Perry County, Tennessee

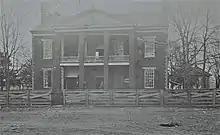
The 1868 courthouse in Linden.

In 1850, it was reported that there were 10 grist mills, a saw mill, a furnace, and two tanneries in operation within the county. Additionally, 21 churches were organized, as well as 23 schools enrolling 685 students. Corn was the primary agricultural product at the time, though oats, sweet potatoes, and tobacco were also grown in smaller quantities. In 1854, Lobelville was established as a trading-post village on the west bank of the Buffalo River about north of Beardstown by a French trader named Henri de Lobel.